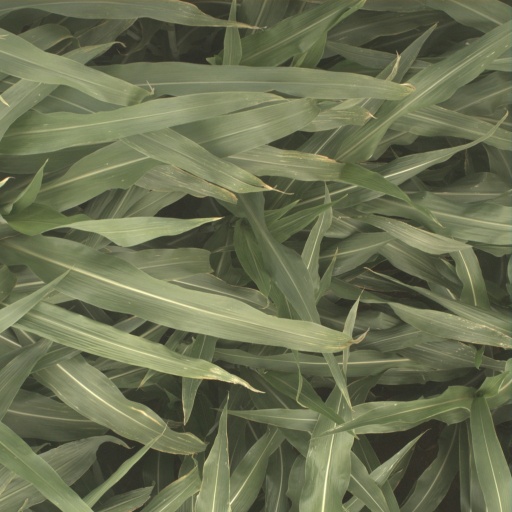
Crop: sorghum